Lee Point, Northern Territory

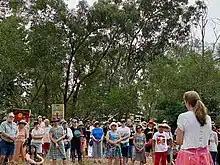
Community members protest Defence Housing project at Lee Point/Binybara, Darwin.

Lee Point forms part of a largely undeveloped 27 kilometre coastal monsoon forrest corridor that runs from Casuarina Coastal Reserve to Shoal Bay Coastal Reserve, and includes Buffalo Creek and Sandy Creek. It features sandy beaches, tidal flats, estuaries, dune systems, mangrove communities, Casuarina forests, old growth trees, monsoon forests and an offshore marine area. It is the last remaining biodiversity corridor that connects the Darwin savanna woodland to the broader ecosystem across northern Australia. Studies have found this tropical savanna ecosystem is highly vulnerable to climate change and meets the criteria of collapsing. Lee Point and Buffalo Creek form part of the internationally significant Shoal Bay Key Biodiversity Area, which was declared based on records of the Critically Endangered Great Knot ("Calidris tenuirostris"). Lee Point and Sandy Creek beaches are connected ecosystems and used by migratory shorebirds in the network of sites so birds can move between low tide and high tide.